Romanian language in Serbia

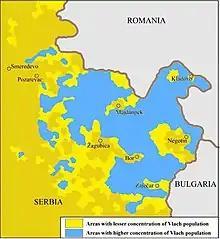
Map of the Romanian-speaking Vlachs of the Timok Valley

The Romanian language has far less support in the Timok Valley. Although whether the speech of the Vlachs is really Romanian and the endonym ("Vlach language") exists, all linguists consider them to speak Romanian.